Fourth Army (Romania)

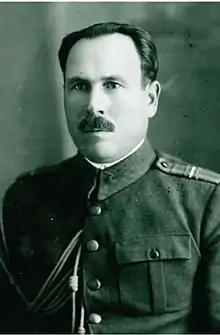
Gheorghe Avramescu

The Fourth Army was active after the war until 1947. In 1945, it comprised two army corps: 2nd Army Corps, at Bucharest, with Divizia de Gardă and 1st "Tudor Vladimirescu" Volunteer Division, 2nd Heavy Artillery Regiment, 2nd Pioneer Regiment, 4th Călărași Regiment, and corps units; 7th Army Corps, at Sibiu, with 2nd Infantry Division, the 2nd "Horea, Cloșca și Crișan" Volunteer Division, 1st Heavy Artillery Regiment, 7th Pioneer Regiment, 1st Călărași Regiment, and corps units.